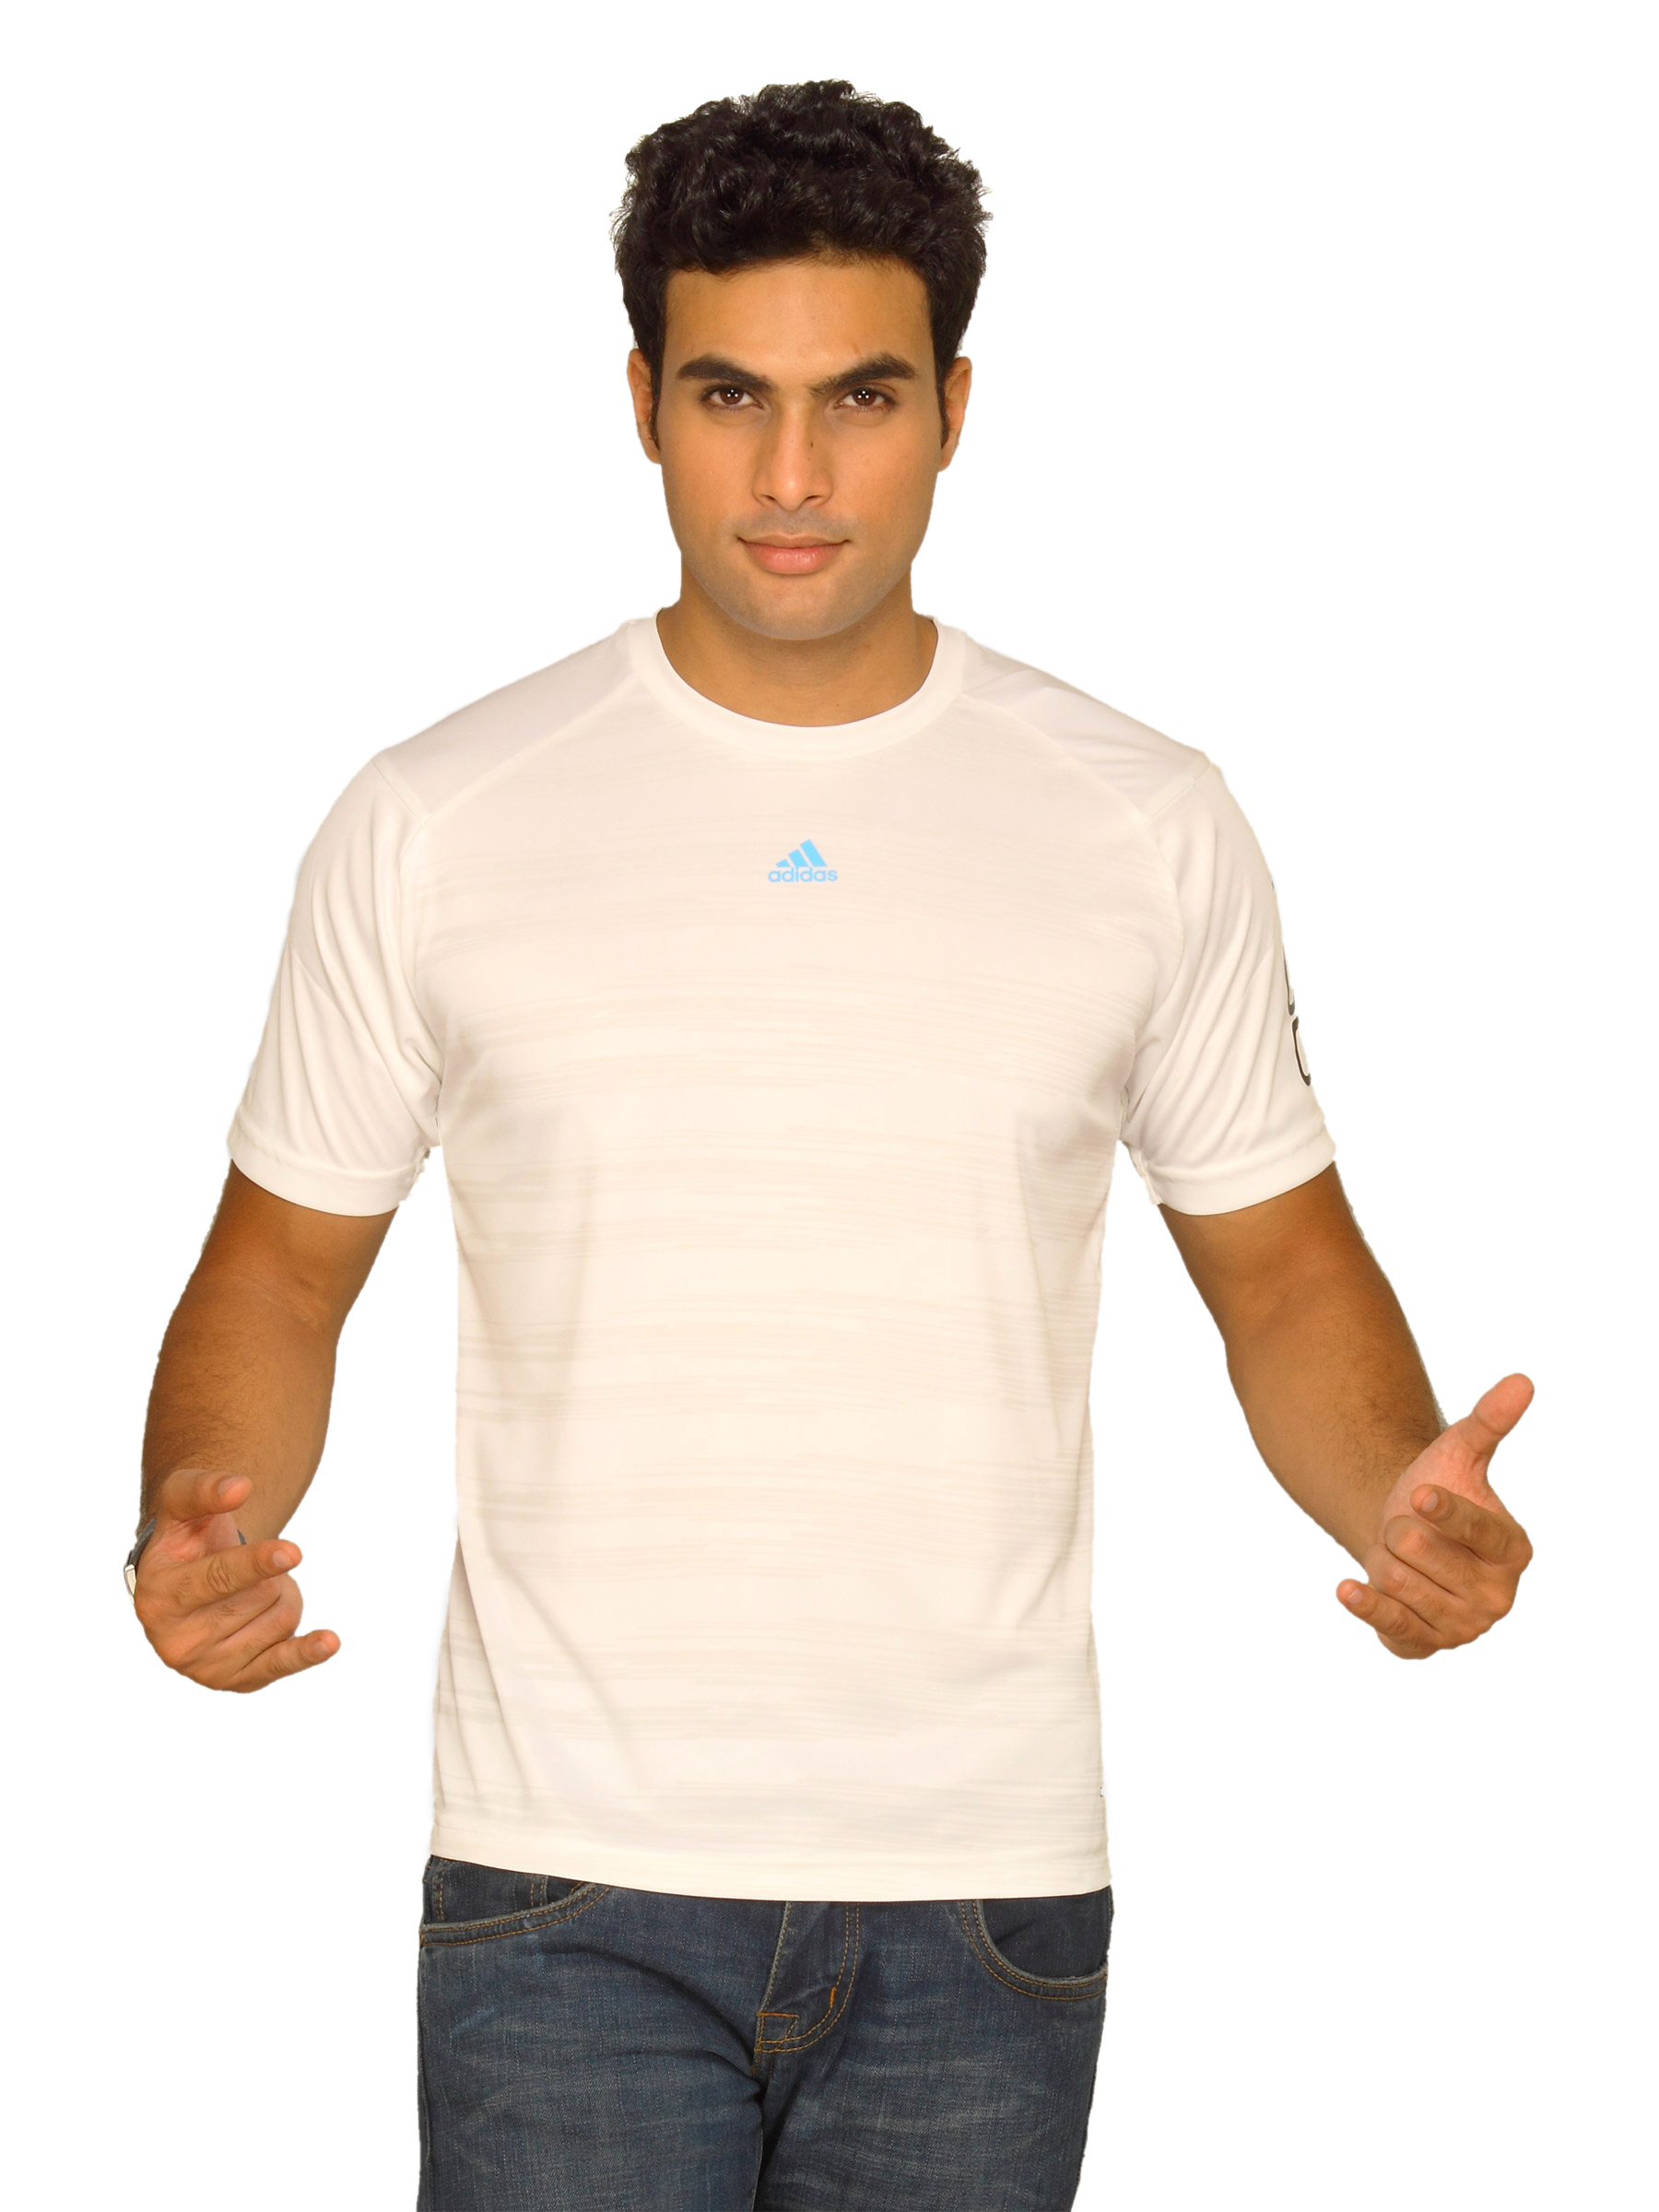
ADIDAS Men's F50 ST CL White T-shirt
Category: Apparel / Topwear / Tshirts
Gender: Men
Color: White
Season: Summer 2011
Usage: Sports